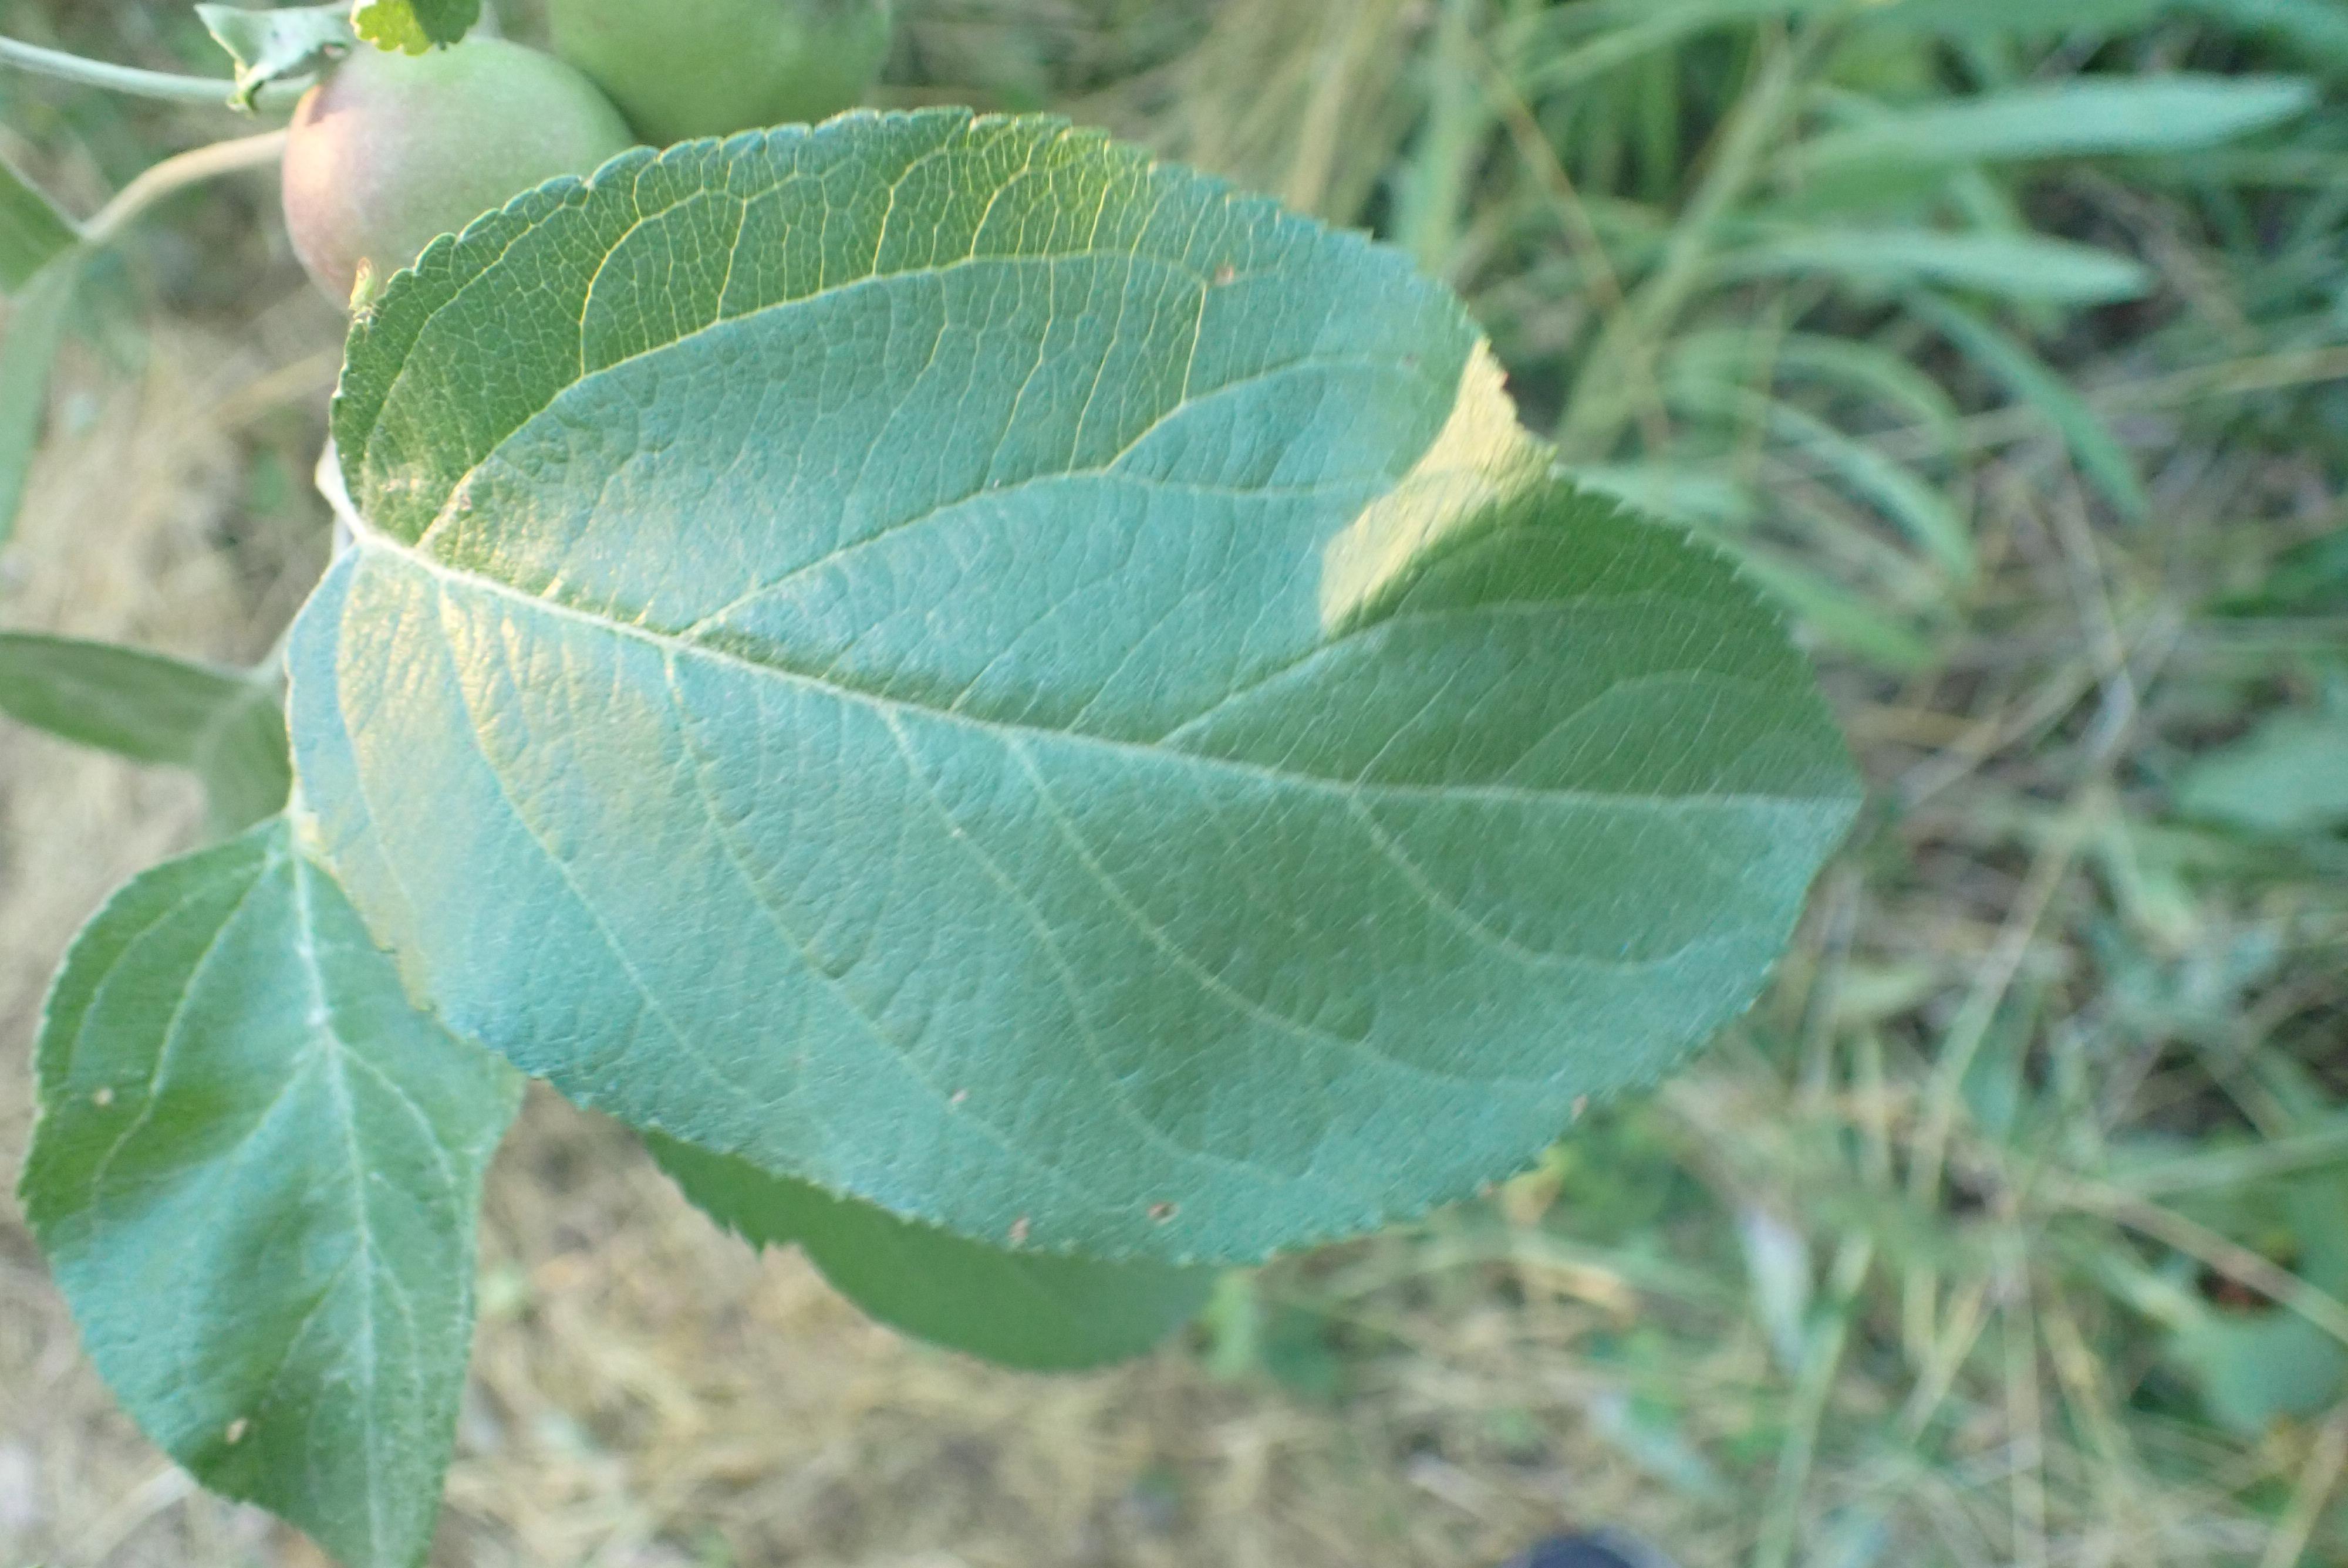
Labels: healthy